Eva tropí hlouposti

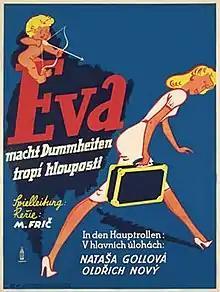
Theatrical release poster

Eva Fools Around is a Czech comedy film directed by Martin Frič. It was released in 1939.